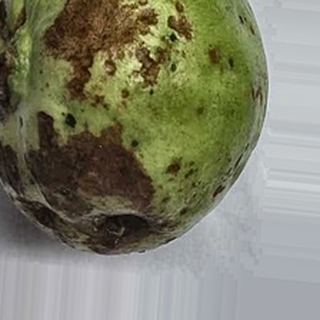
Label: guava_anthracnose